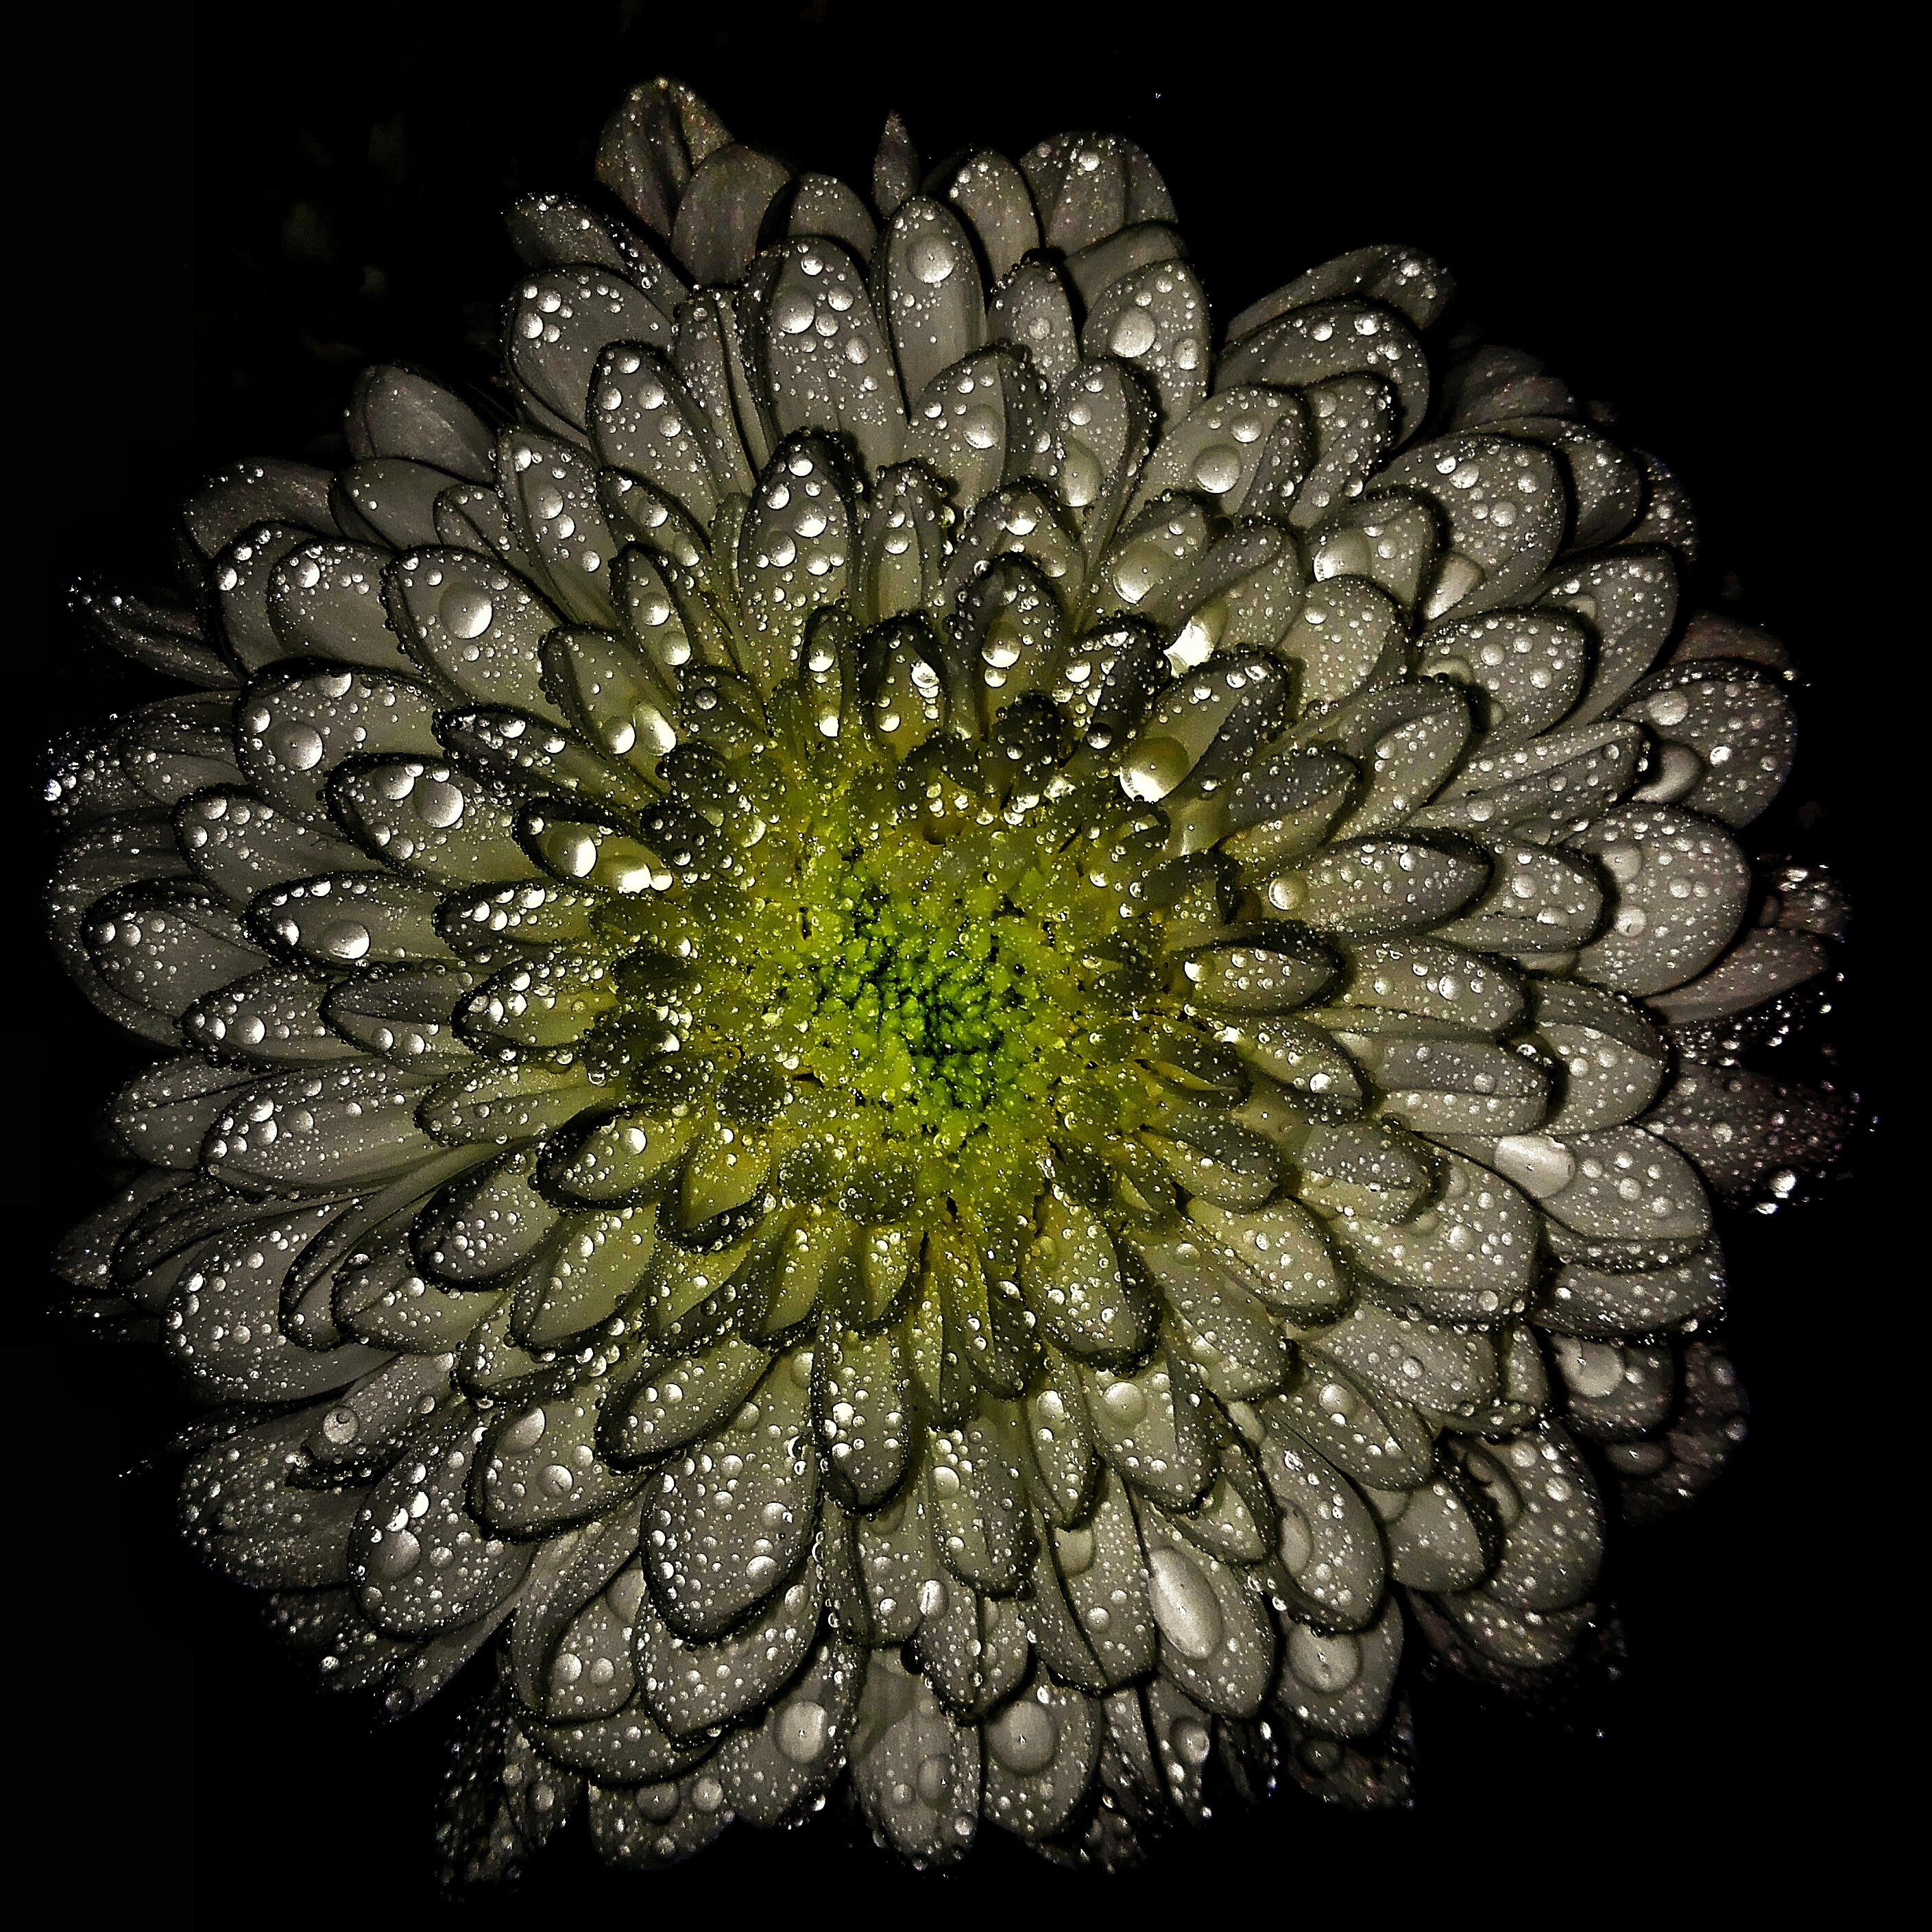
water, black and white, plant, white, photography, texture, flower, pattern, green, color, macro, garden, monochrome, lighting, flora, flowers, close up, grey, petals, drops, chrysanthemum, bud, macro photography, vegetable garden, flowering plant, daisy family, monochrome photography, land plant, fractal art